John H. Lee (director)

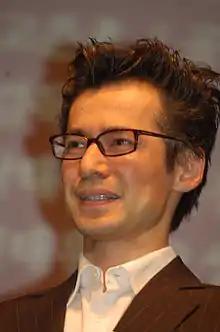

Lee Jae-han (born 1971), also known as John H. Lee, is a South Korean film director and screenwriter. Lee studied filmmaking at New York University. Although making films of different genres each time, his directing talent, chic and sensuous, runs through all his works. Since his debut in 2000, he has made several box office successes such as "A Moment to Remember" (2004), "Sayonara Itsuka" (2010), "" (2010) and "Operation Chromite" (2016).